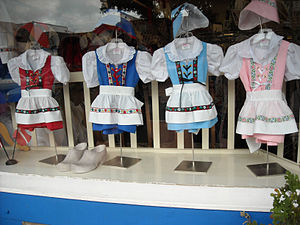
Solvang (Californien) / Galleri
"Solvang er en by i Santa Barbara County, nord for Los Angeles, i den amerikanske delstat Californien. I 2010 var der 5.245 indbyggere. Byen i det solrige Californien har fået øgenavnet ""Danish Capital of America"".